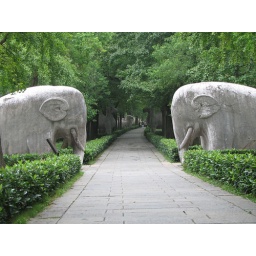
stone elephants decorate the pathway to the Ming Tomb's in Nanjing, China